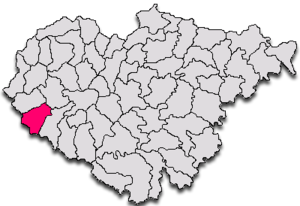
Plopiș est une commune roumaine du județ de Sălaj, dans la région historique de Transylvanie et dans la région de développement du Nord-ouest.